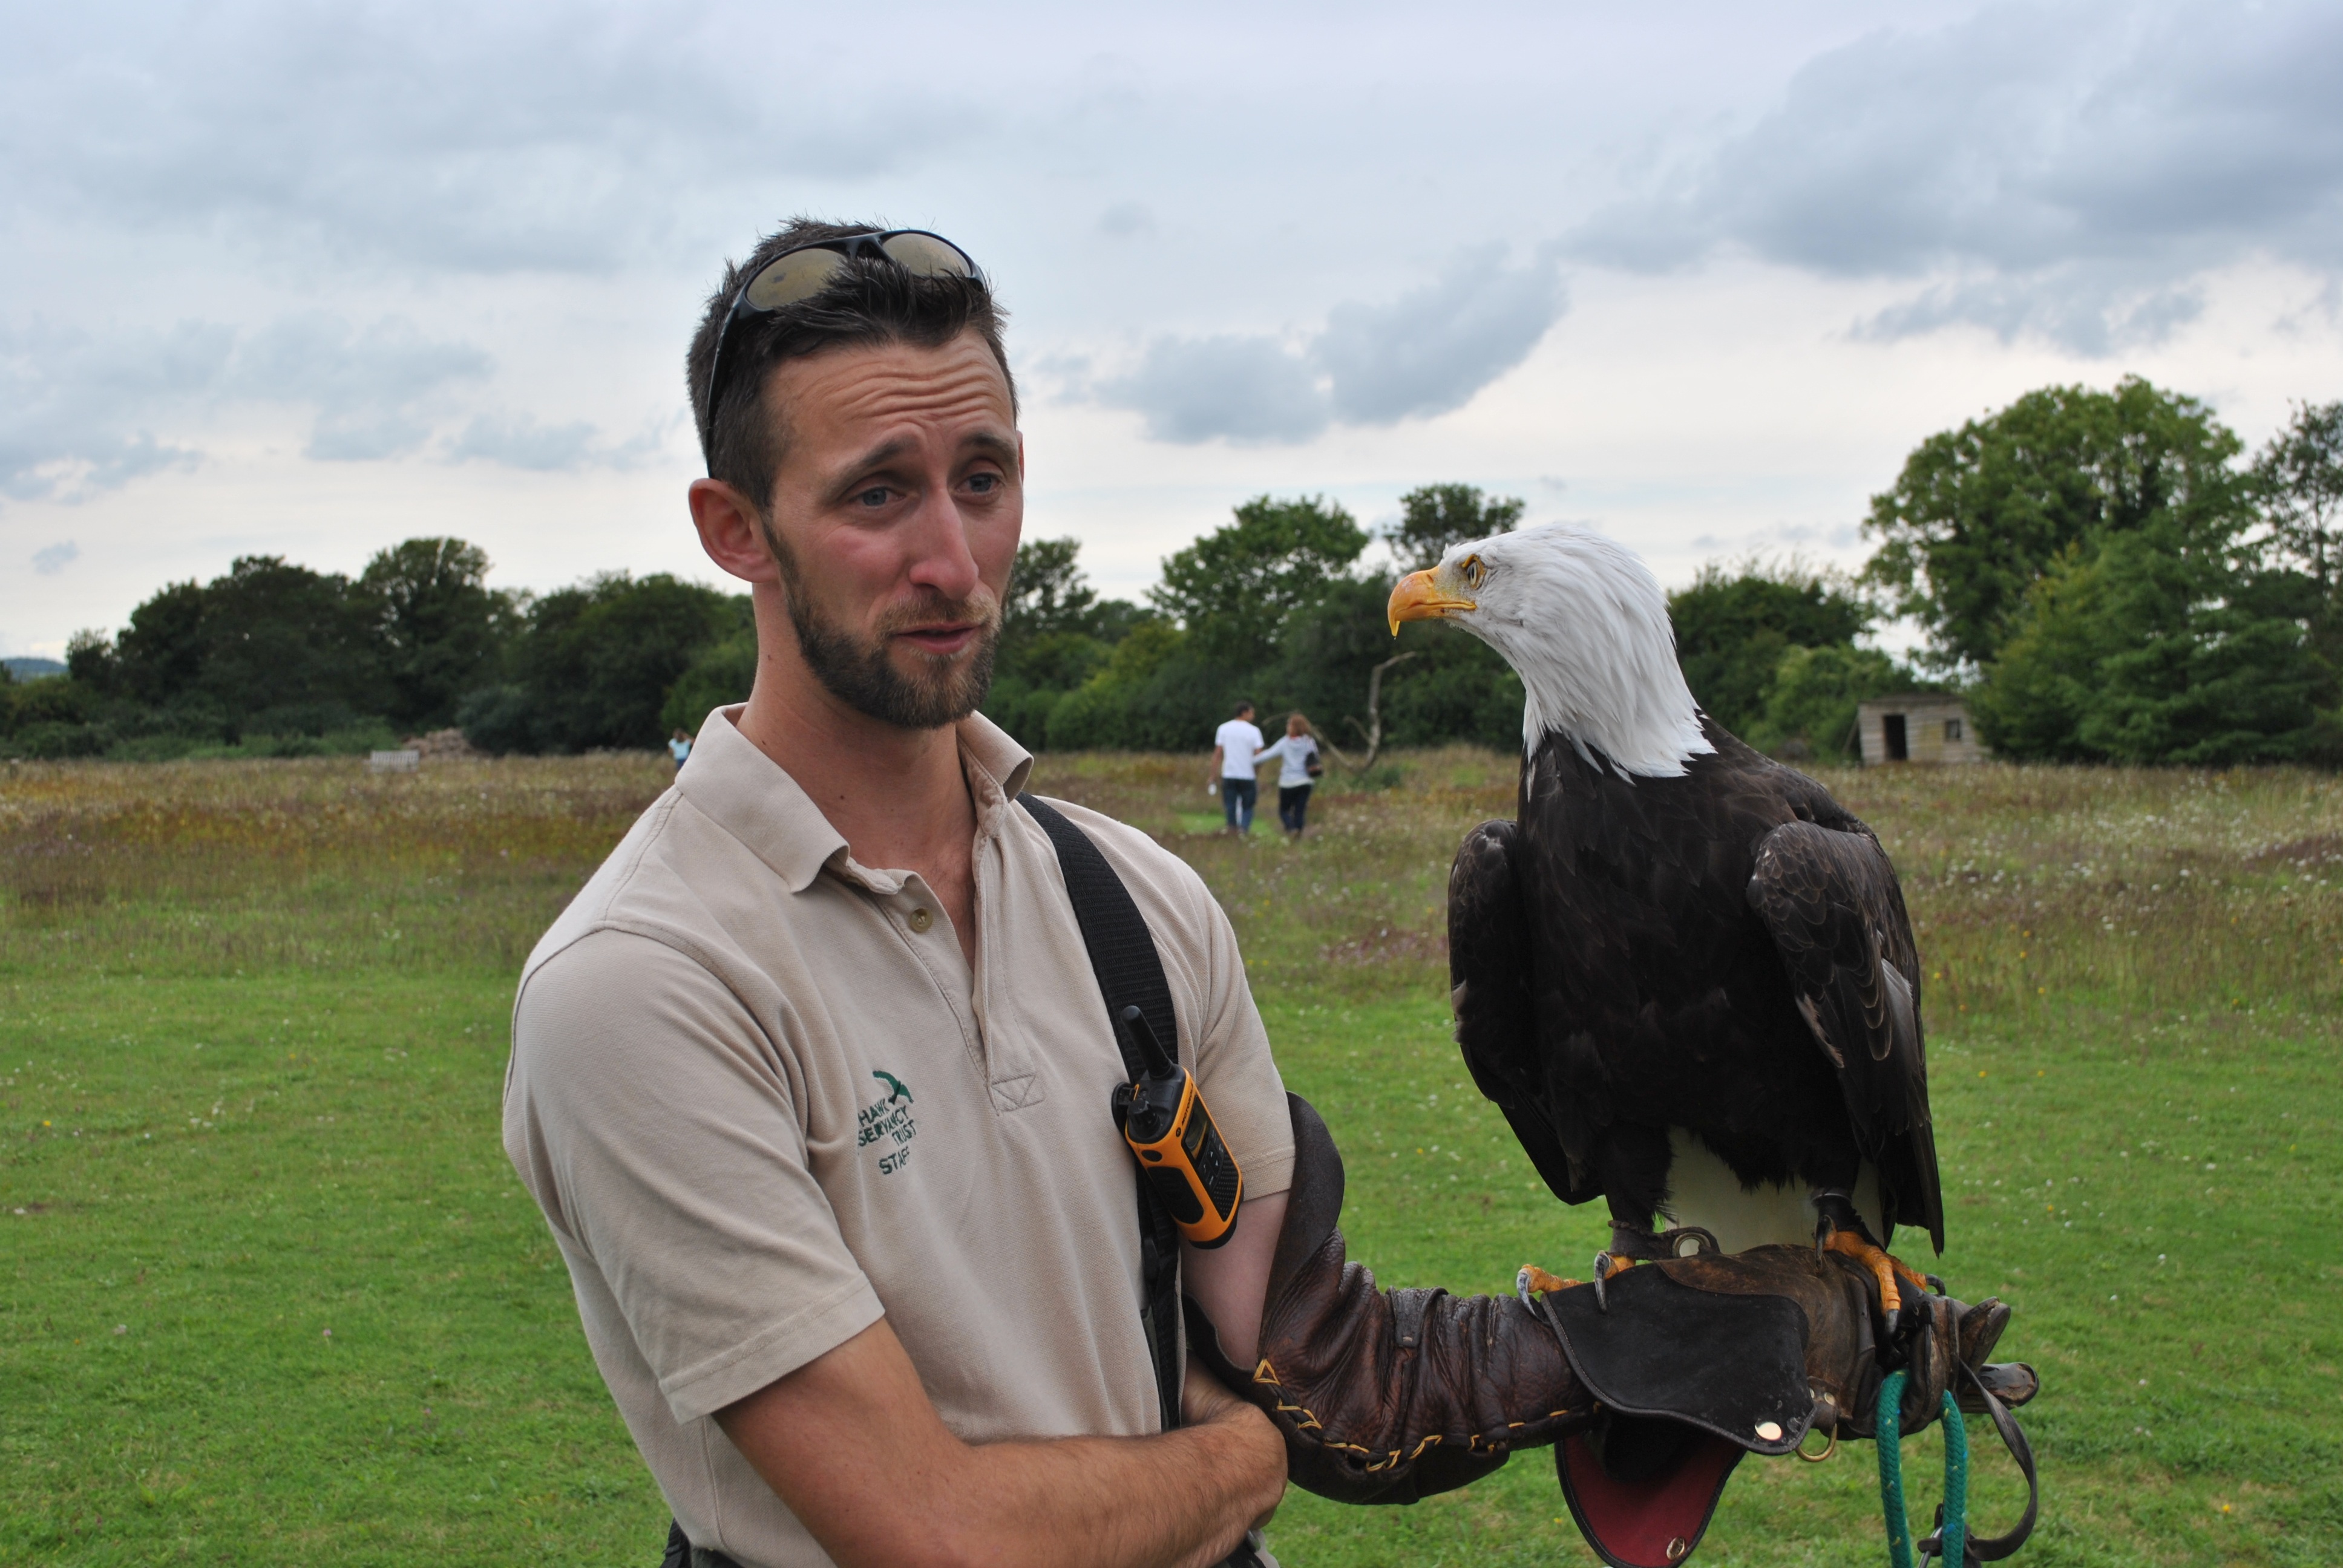
man, bird, farm, zoo, training, eagle, falconer, cattle like mammal, horse like mammal